Tirumeeyachur Mehanadhar Temple

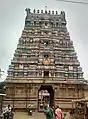

Tirumeeyachur Mehanadhar Temple (திருமீயச்சூர் மேகநாதர் கோயில்) is a Hindu temple located at Thirumeeyachur in Tiruvarur district, Tamil Nadu, India. The presiding deity is Shiva. He is called as Meganathaswami. His consort is known as Lalithambika.